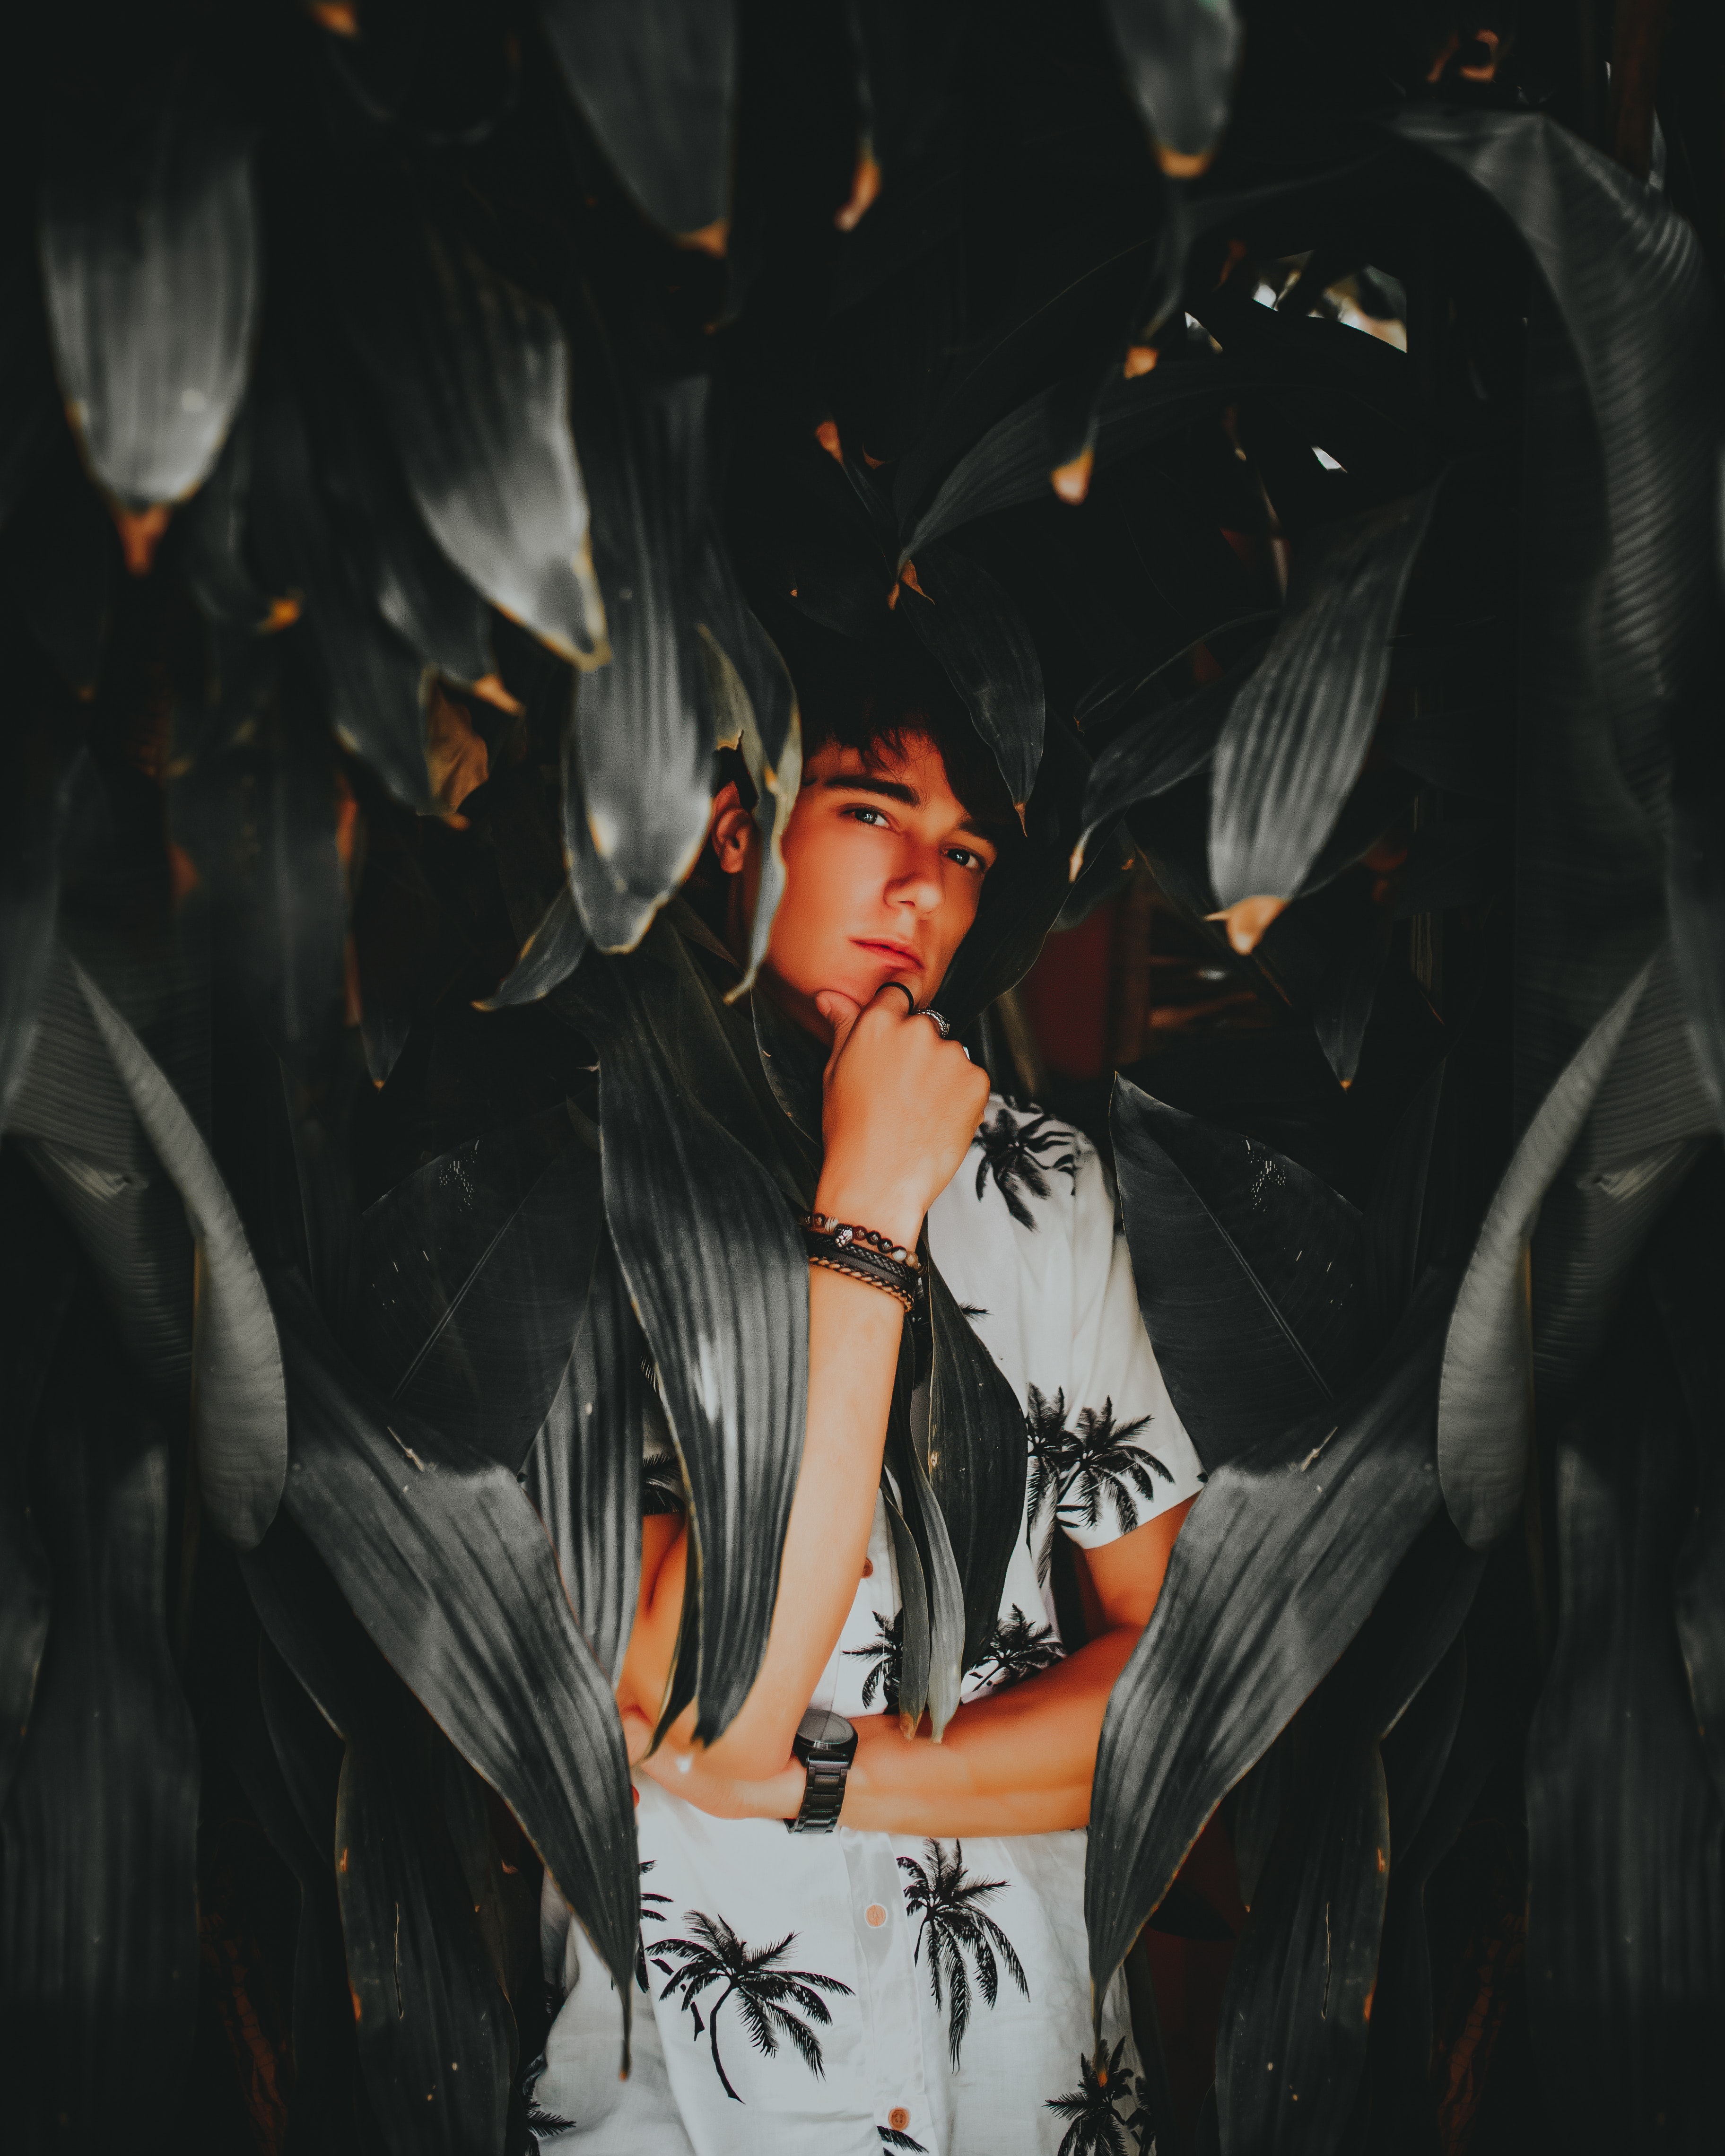
lady, darkness, art, black hair, illustration, visual arts, photography, long hair, fictional character, cg artwork